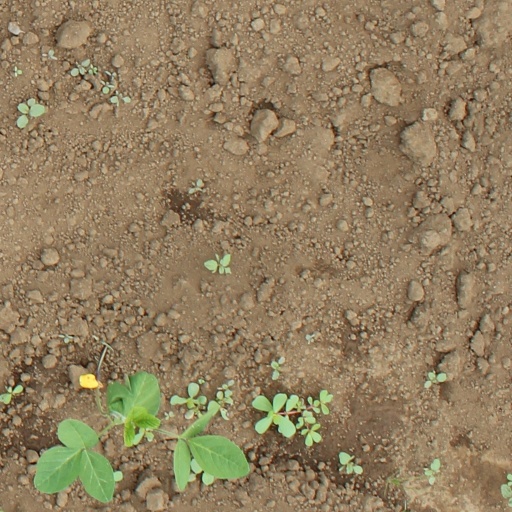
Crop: soybean